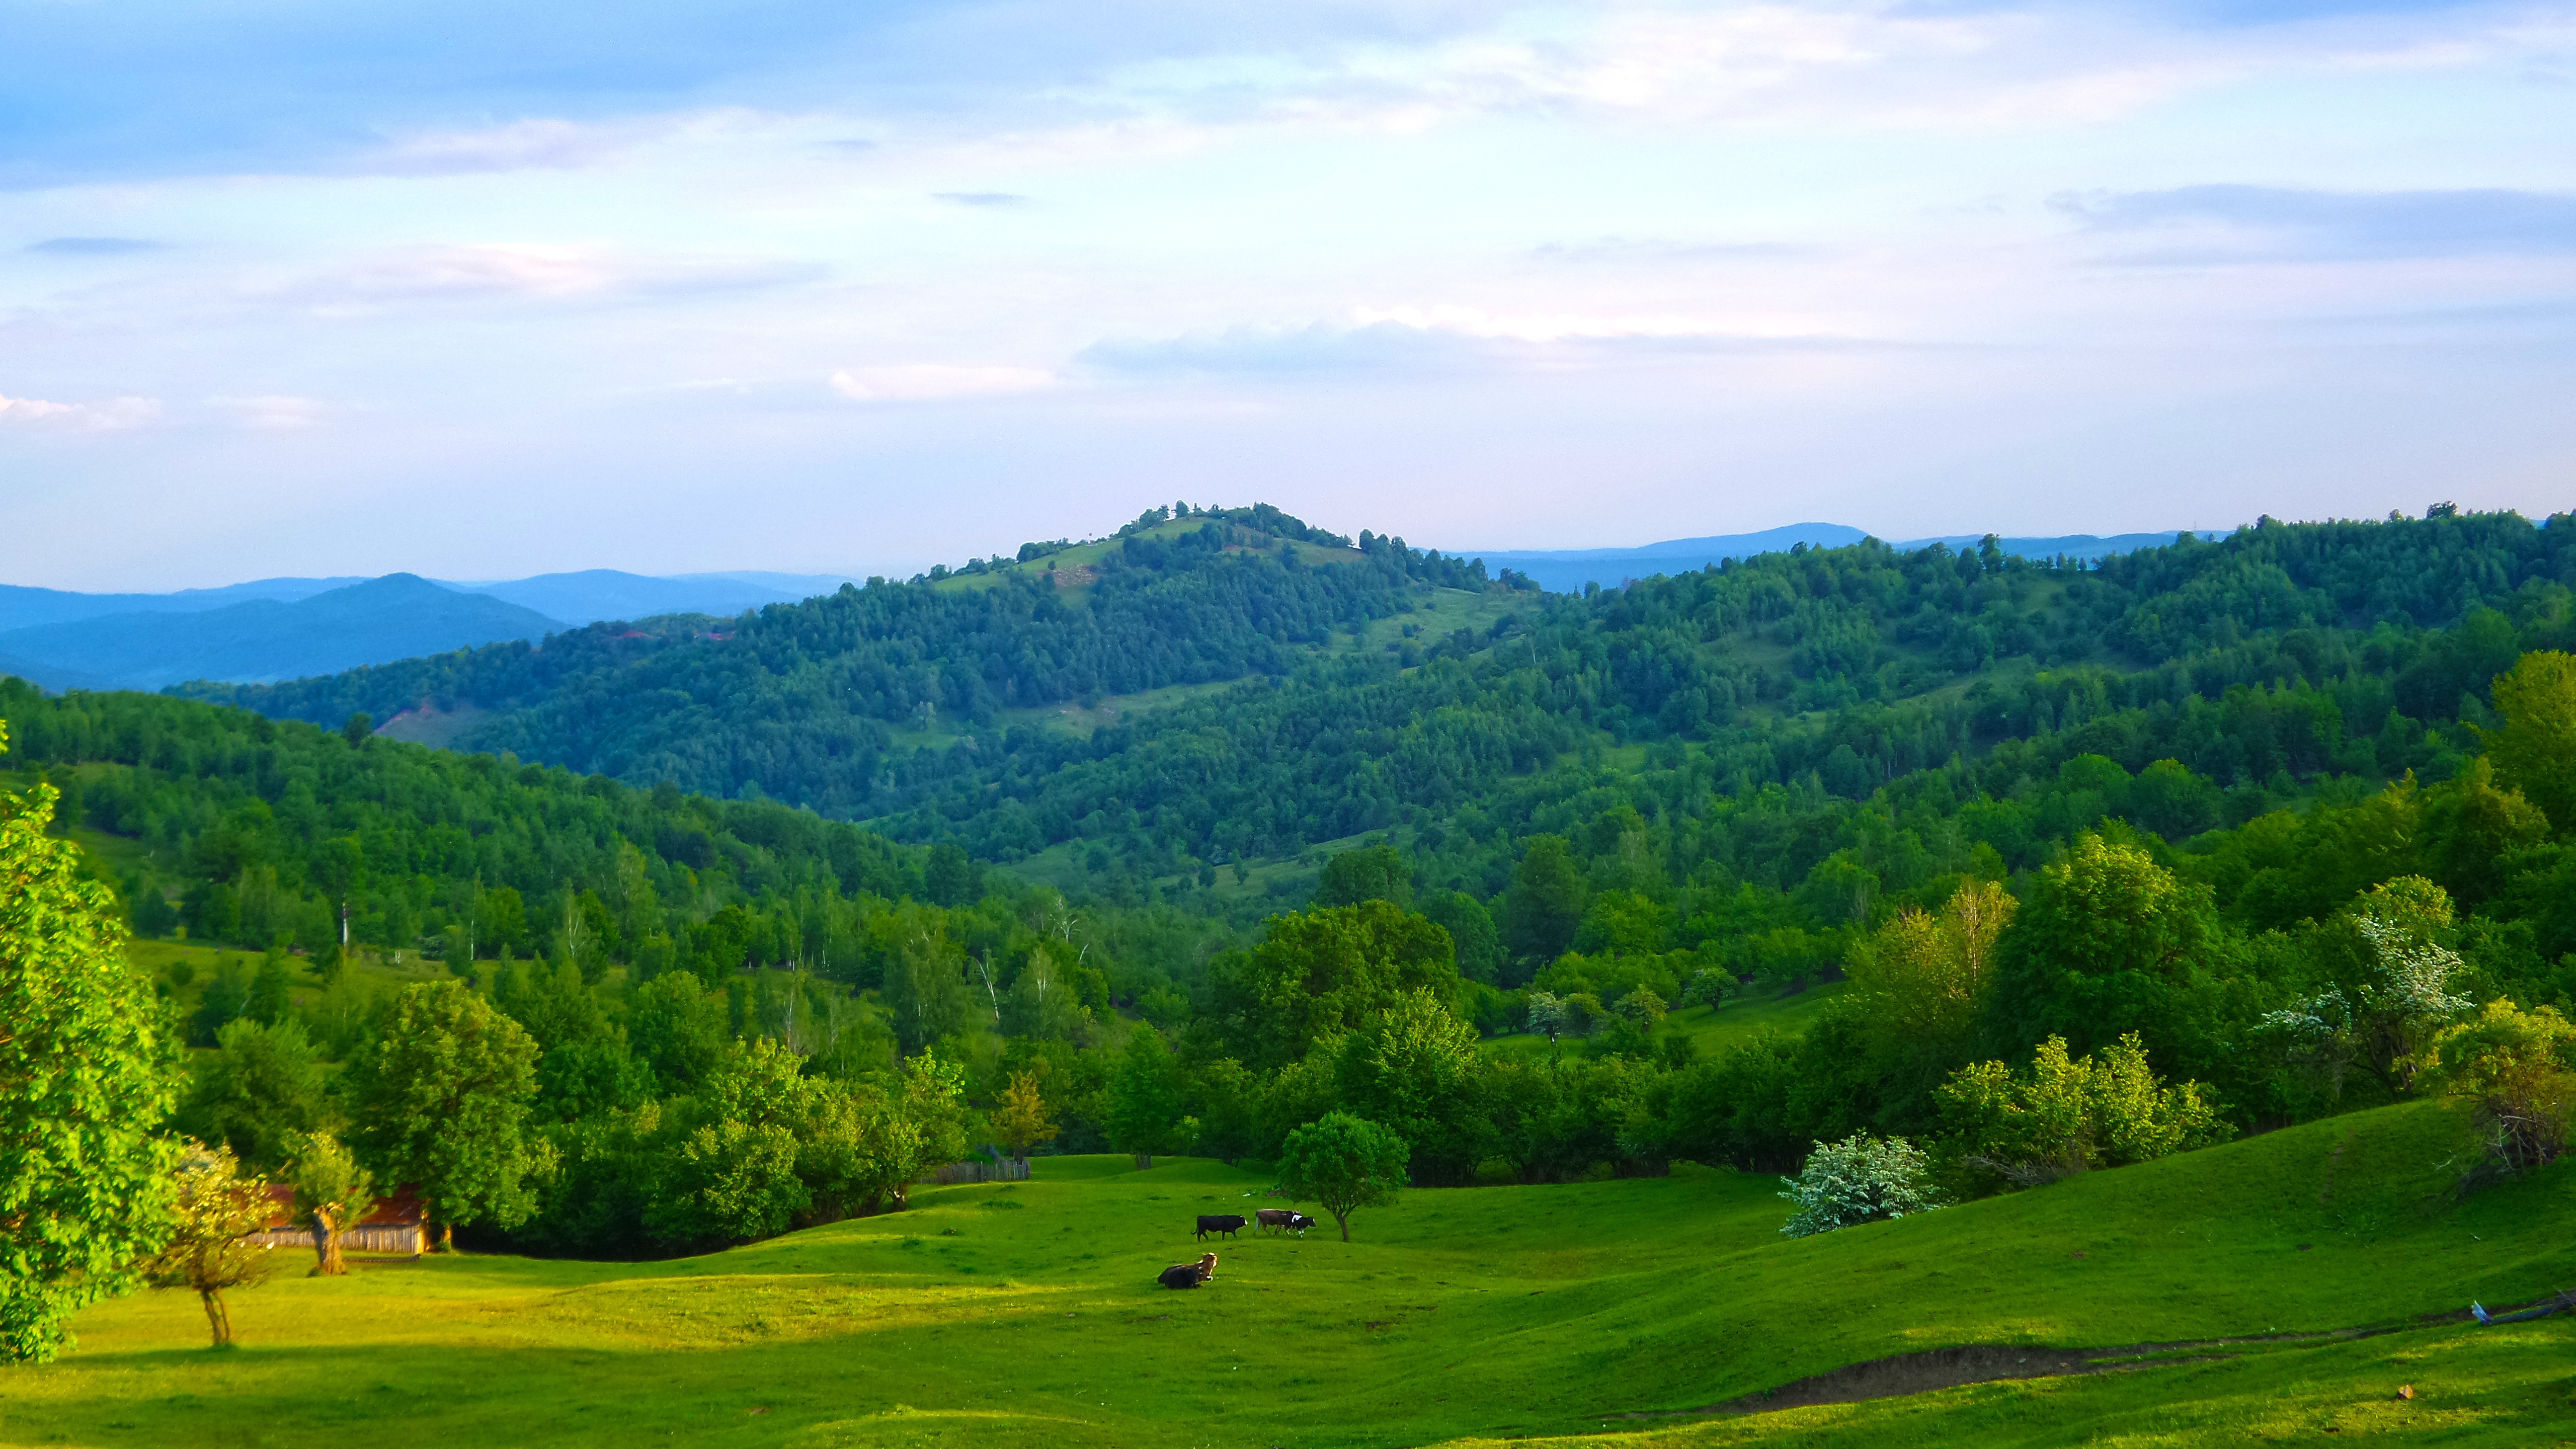
landscape, tree, nature, forest, mountain, structure, field, meadow, hill, valley, mountain range, green, pasture, scenery, golf course, golf club, grassland, plateau, habitat, ecosystem, romania, ciucas, rural area, natural environment, geographical feature, mountainous landforms, sport venue, go wild